Gunslinger (film)

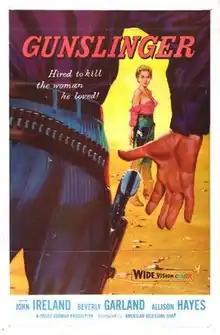
Film poster by Reynold Brown

Gunslinger is a 1956 American Western film directed by Roger Corman and starring John Ireland, Beverly Garland and Allison Hayes. The screenplay was written by Mark Hanna and Charles B. Griffith.